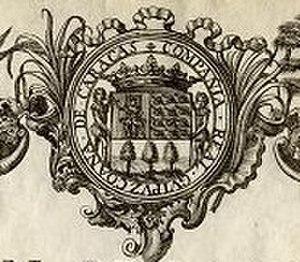
La Compagnie Royale Guipuscoane de Caracas, fondée légalement le 25 septembre 1728, en vertu de la cédule royale du roi Philippe V, par des commerçants basques qui avaient le monopole du commerce et du développement au Venezuela. Cette Compagnie surnommée la Flotte des Lumières a une influence notable dans le développement économique, scientifique, culturel et social de la province du Venezuela. Elle est associée en 1765 à la Real Sociedad Bascongada de Amigos del País pour la promotion et la transmission de la culture en divisant leurs activités en quatre sections : L'agriculture ; les sciences et les arts ; l'industrie et le commerce ; la politique et les belles-lettres.